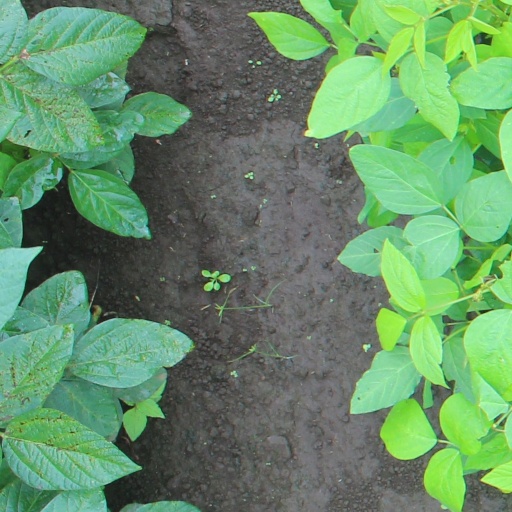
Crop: soybean